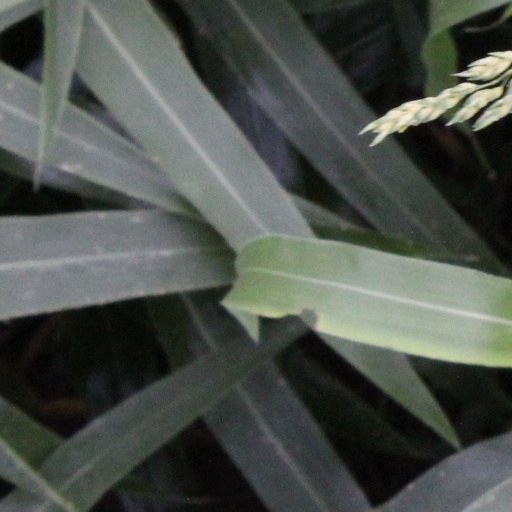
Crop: sorghum